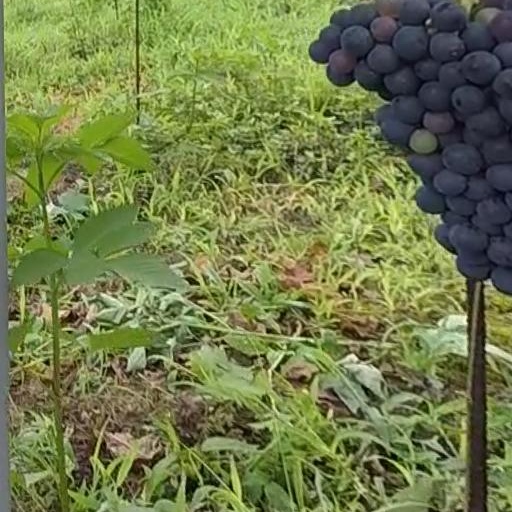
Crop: grape